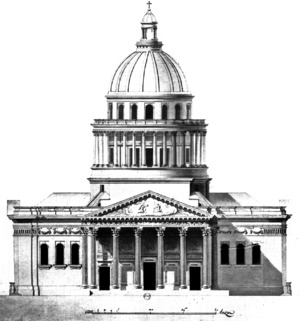
Façade principale du Panthéon de Paris, projet (réalisé) de Jacques-Germain Soufflot
Un dessin d'architecture est un dessin de tout type et nature, utilisé dans le domaine de l'architecture.
7 avril : Inauguration par Charles III d'Espagne du nouveau Palais royal de Madrid, le palais d’Orient.
Le Panthéon est un monument de style néo-classique situé dans le 5ᵉ arrondissement de Paris. Au cœur du Quartier latin, sur la montagne Sainte-Geneviève, il est au centre de la place du Panthéon et entouré notamment de la mairie du 5ᵉ arrondissement, du lycée Henri-IV, de l'église Saint-Étienne-du-Mont, de la bibliothèque Sainte-Geneviève et de la faculté de droit. La rue Soufflot lui dessine une perspective jusqu'au jardin du Luxembourg.